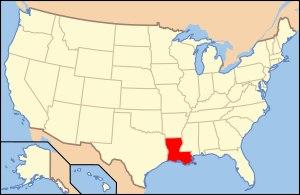
L'histoire de la Louisiane remonte à la période amérindienne. S'ensuit la colonisation européenne, principalement française, jusqu'à la perte de la Nouvelle-France par Louis XV puis, après la récupération de la Louisiane occidentale, sa vente en 1803 par Napoléon Iᵉʳ aux États-Unis d'Amérique nouvellement créés.